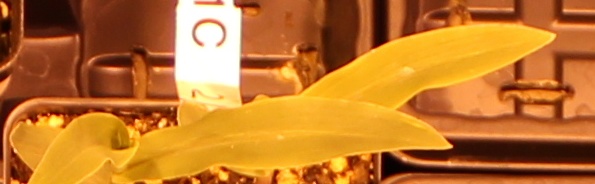
Label: Corn